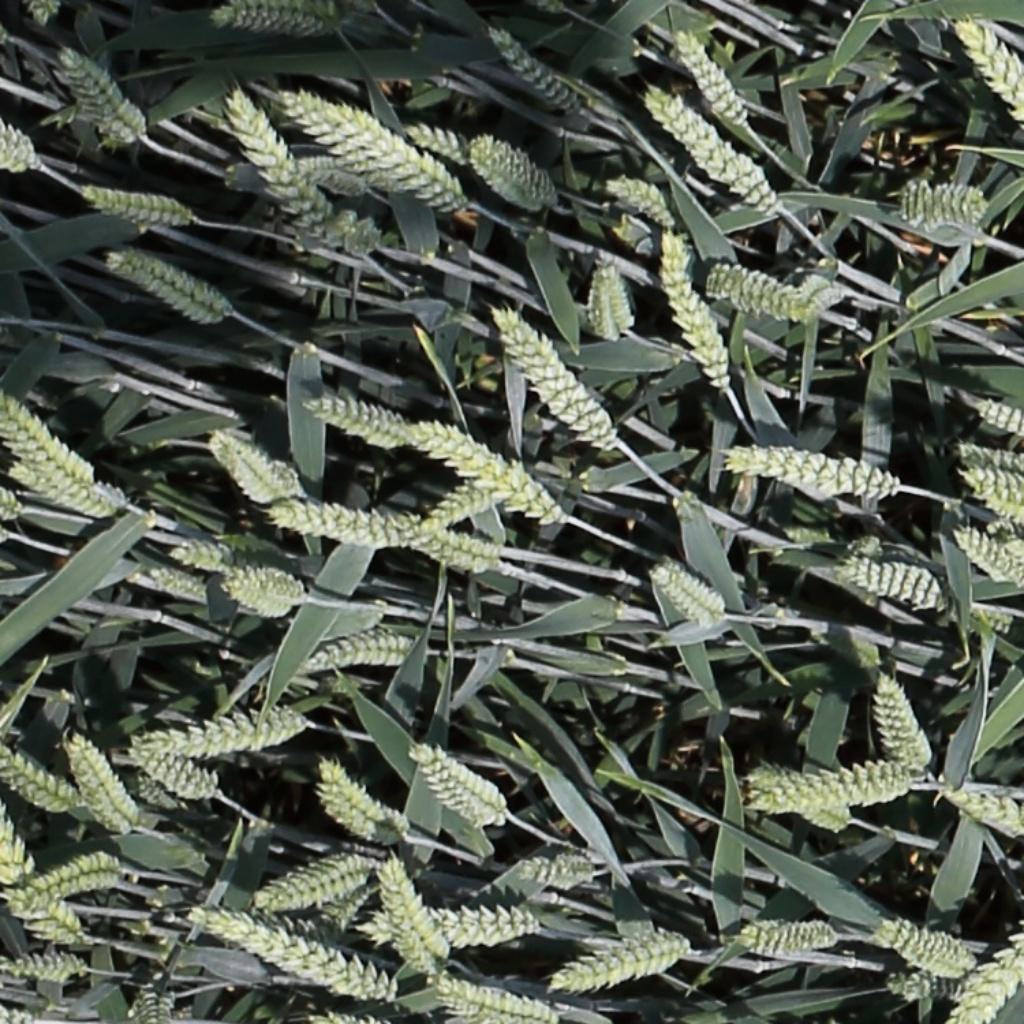
Country: Switzerland
Location: Usask
Wheat development stage: Filling